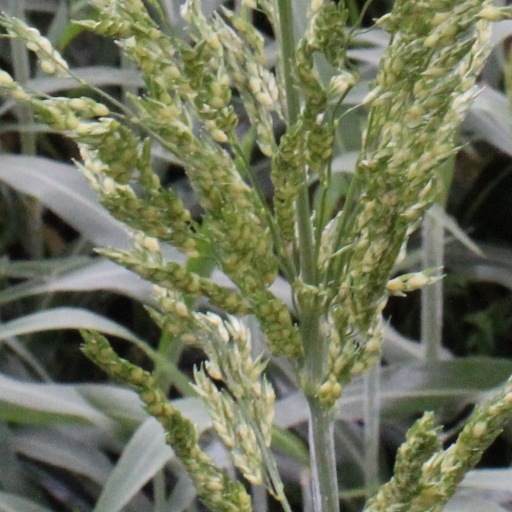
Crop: sorghum